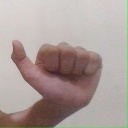
अक्षर: त